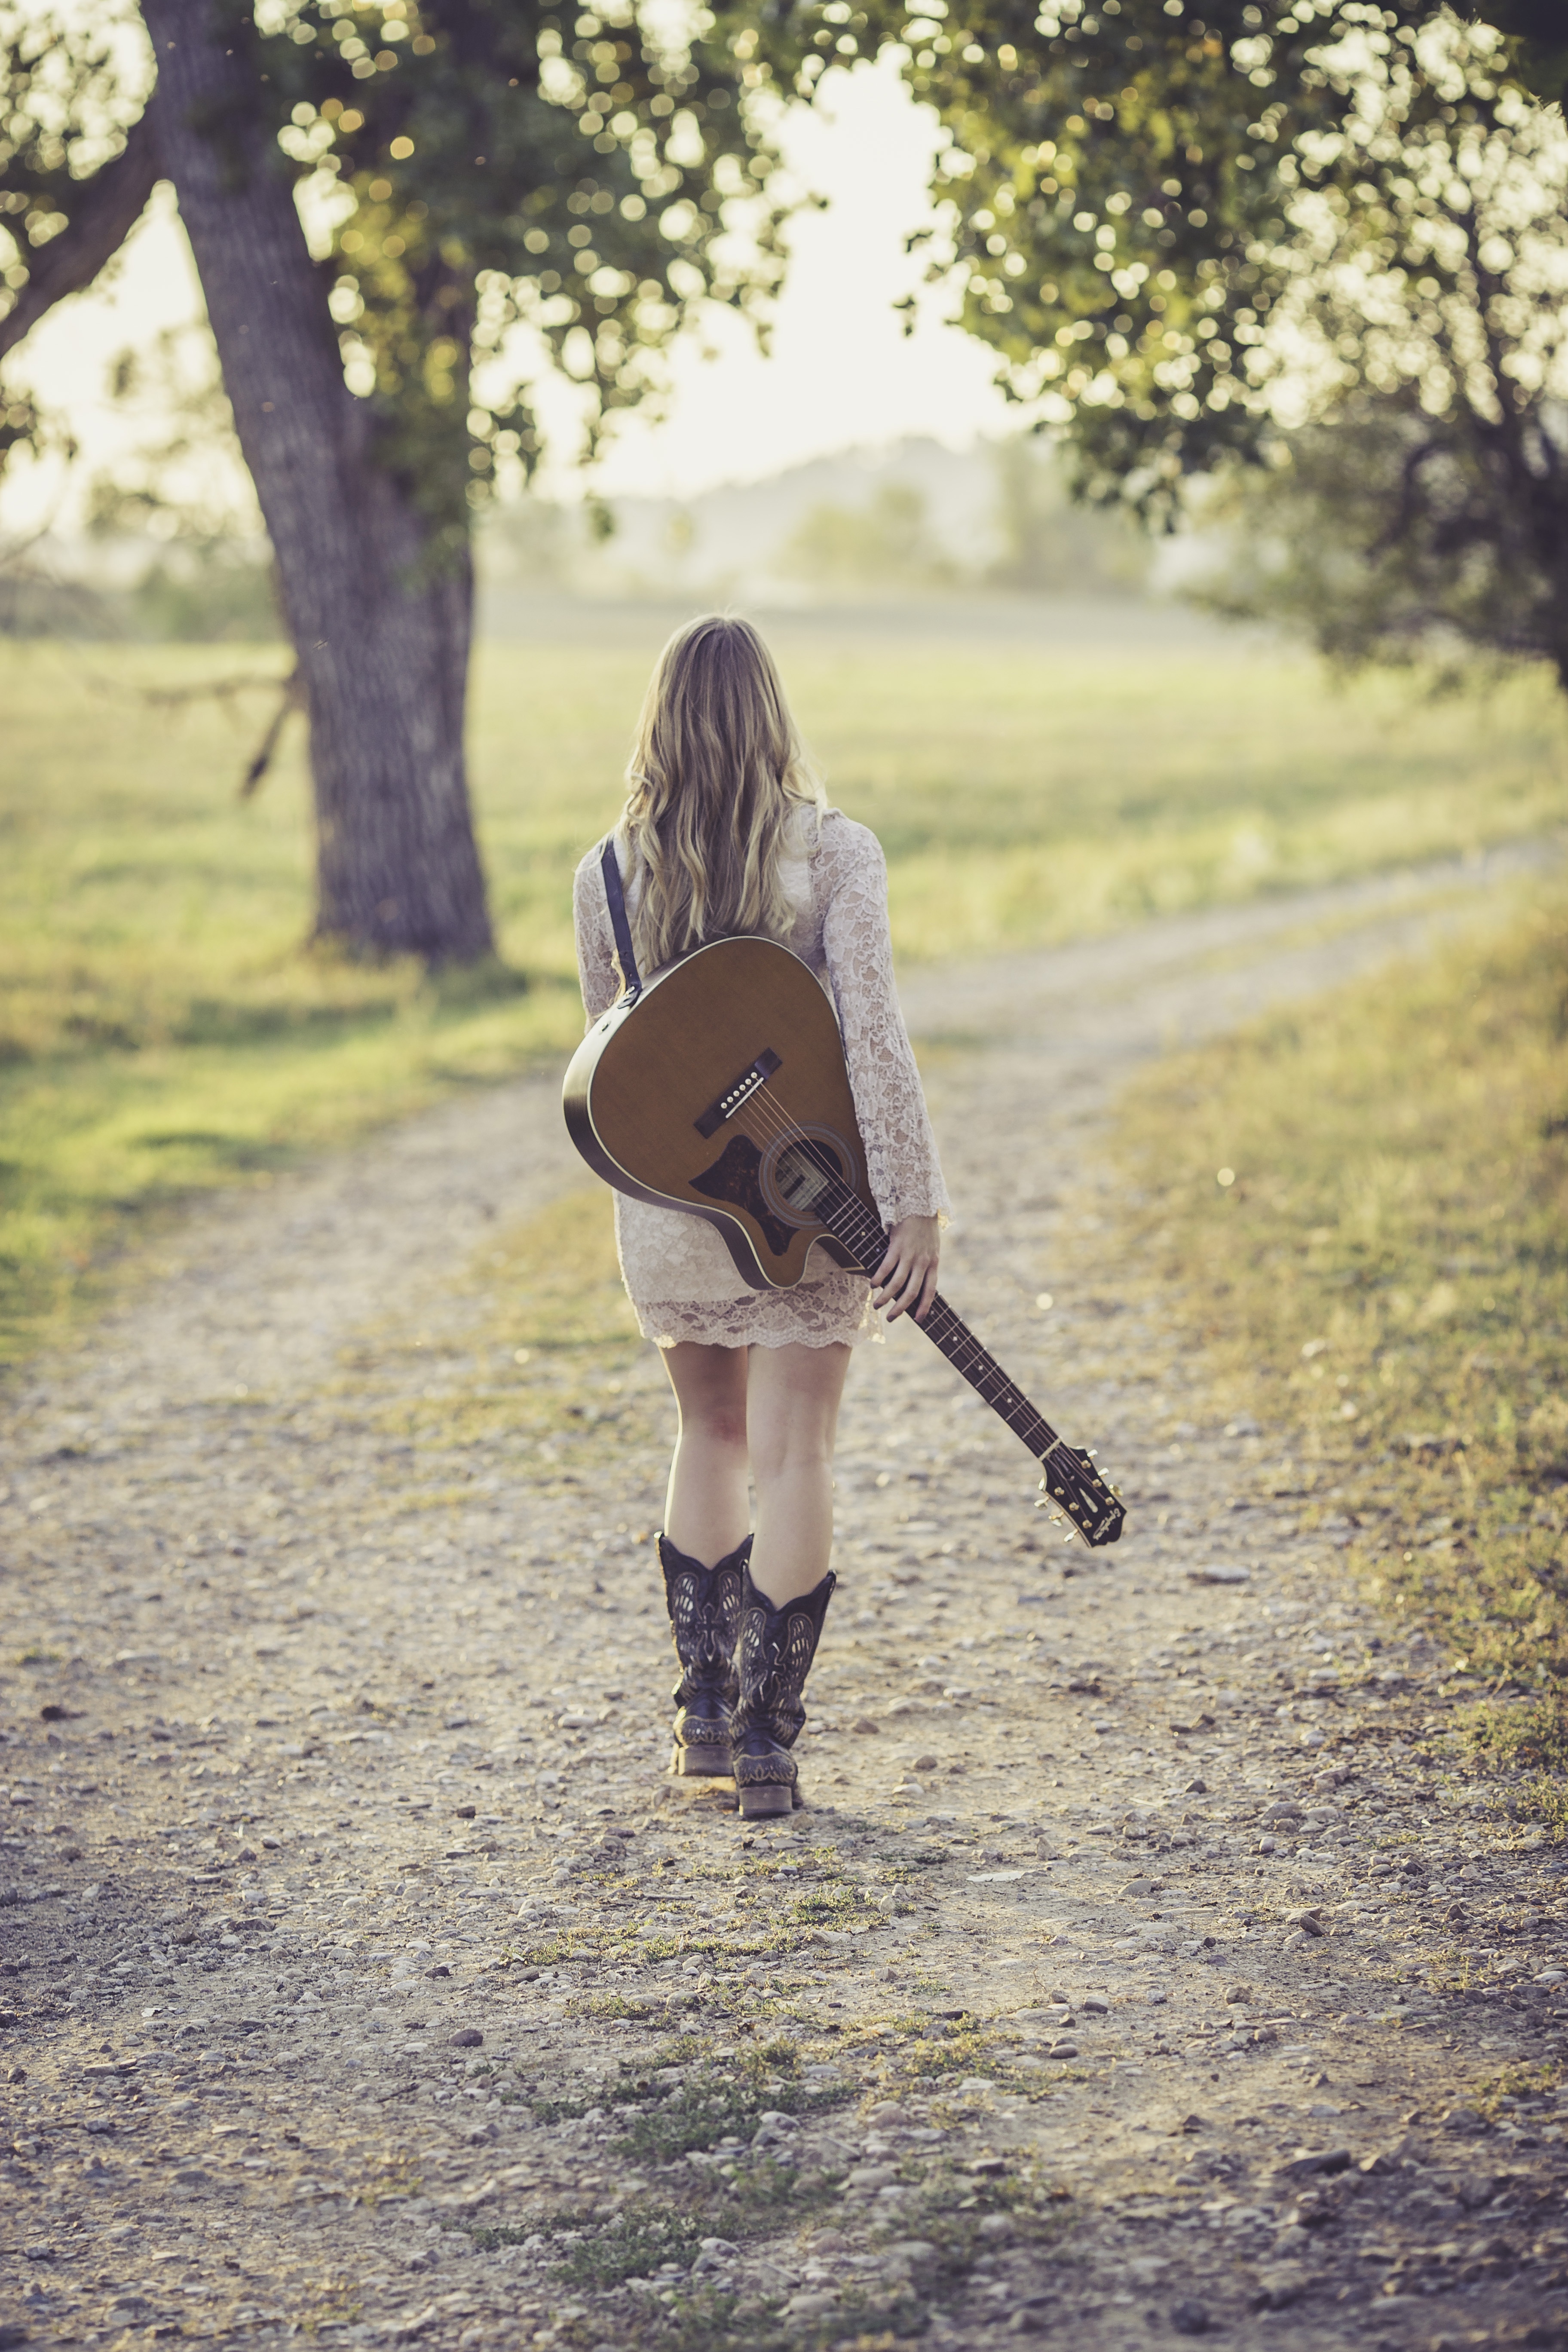
tree, grass, girl, woman, road, photography, countryside, sunlight, guitar, dirt road, female, rural, spring, autumn, child, musician, clothing, season, musical instrument, dress, footwear, photograph, beauty, interaction, string instrument